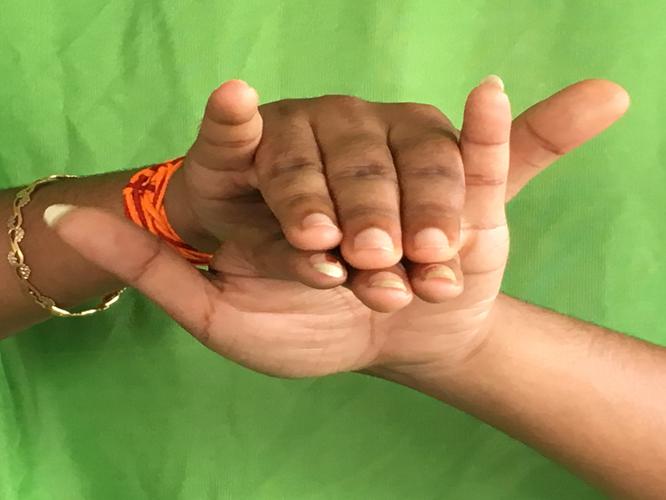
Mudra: Varaha
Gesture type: double_hand